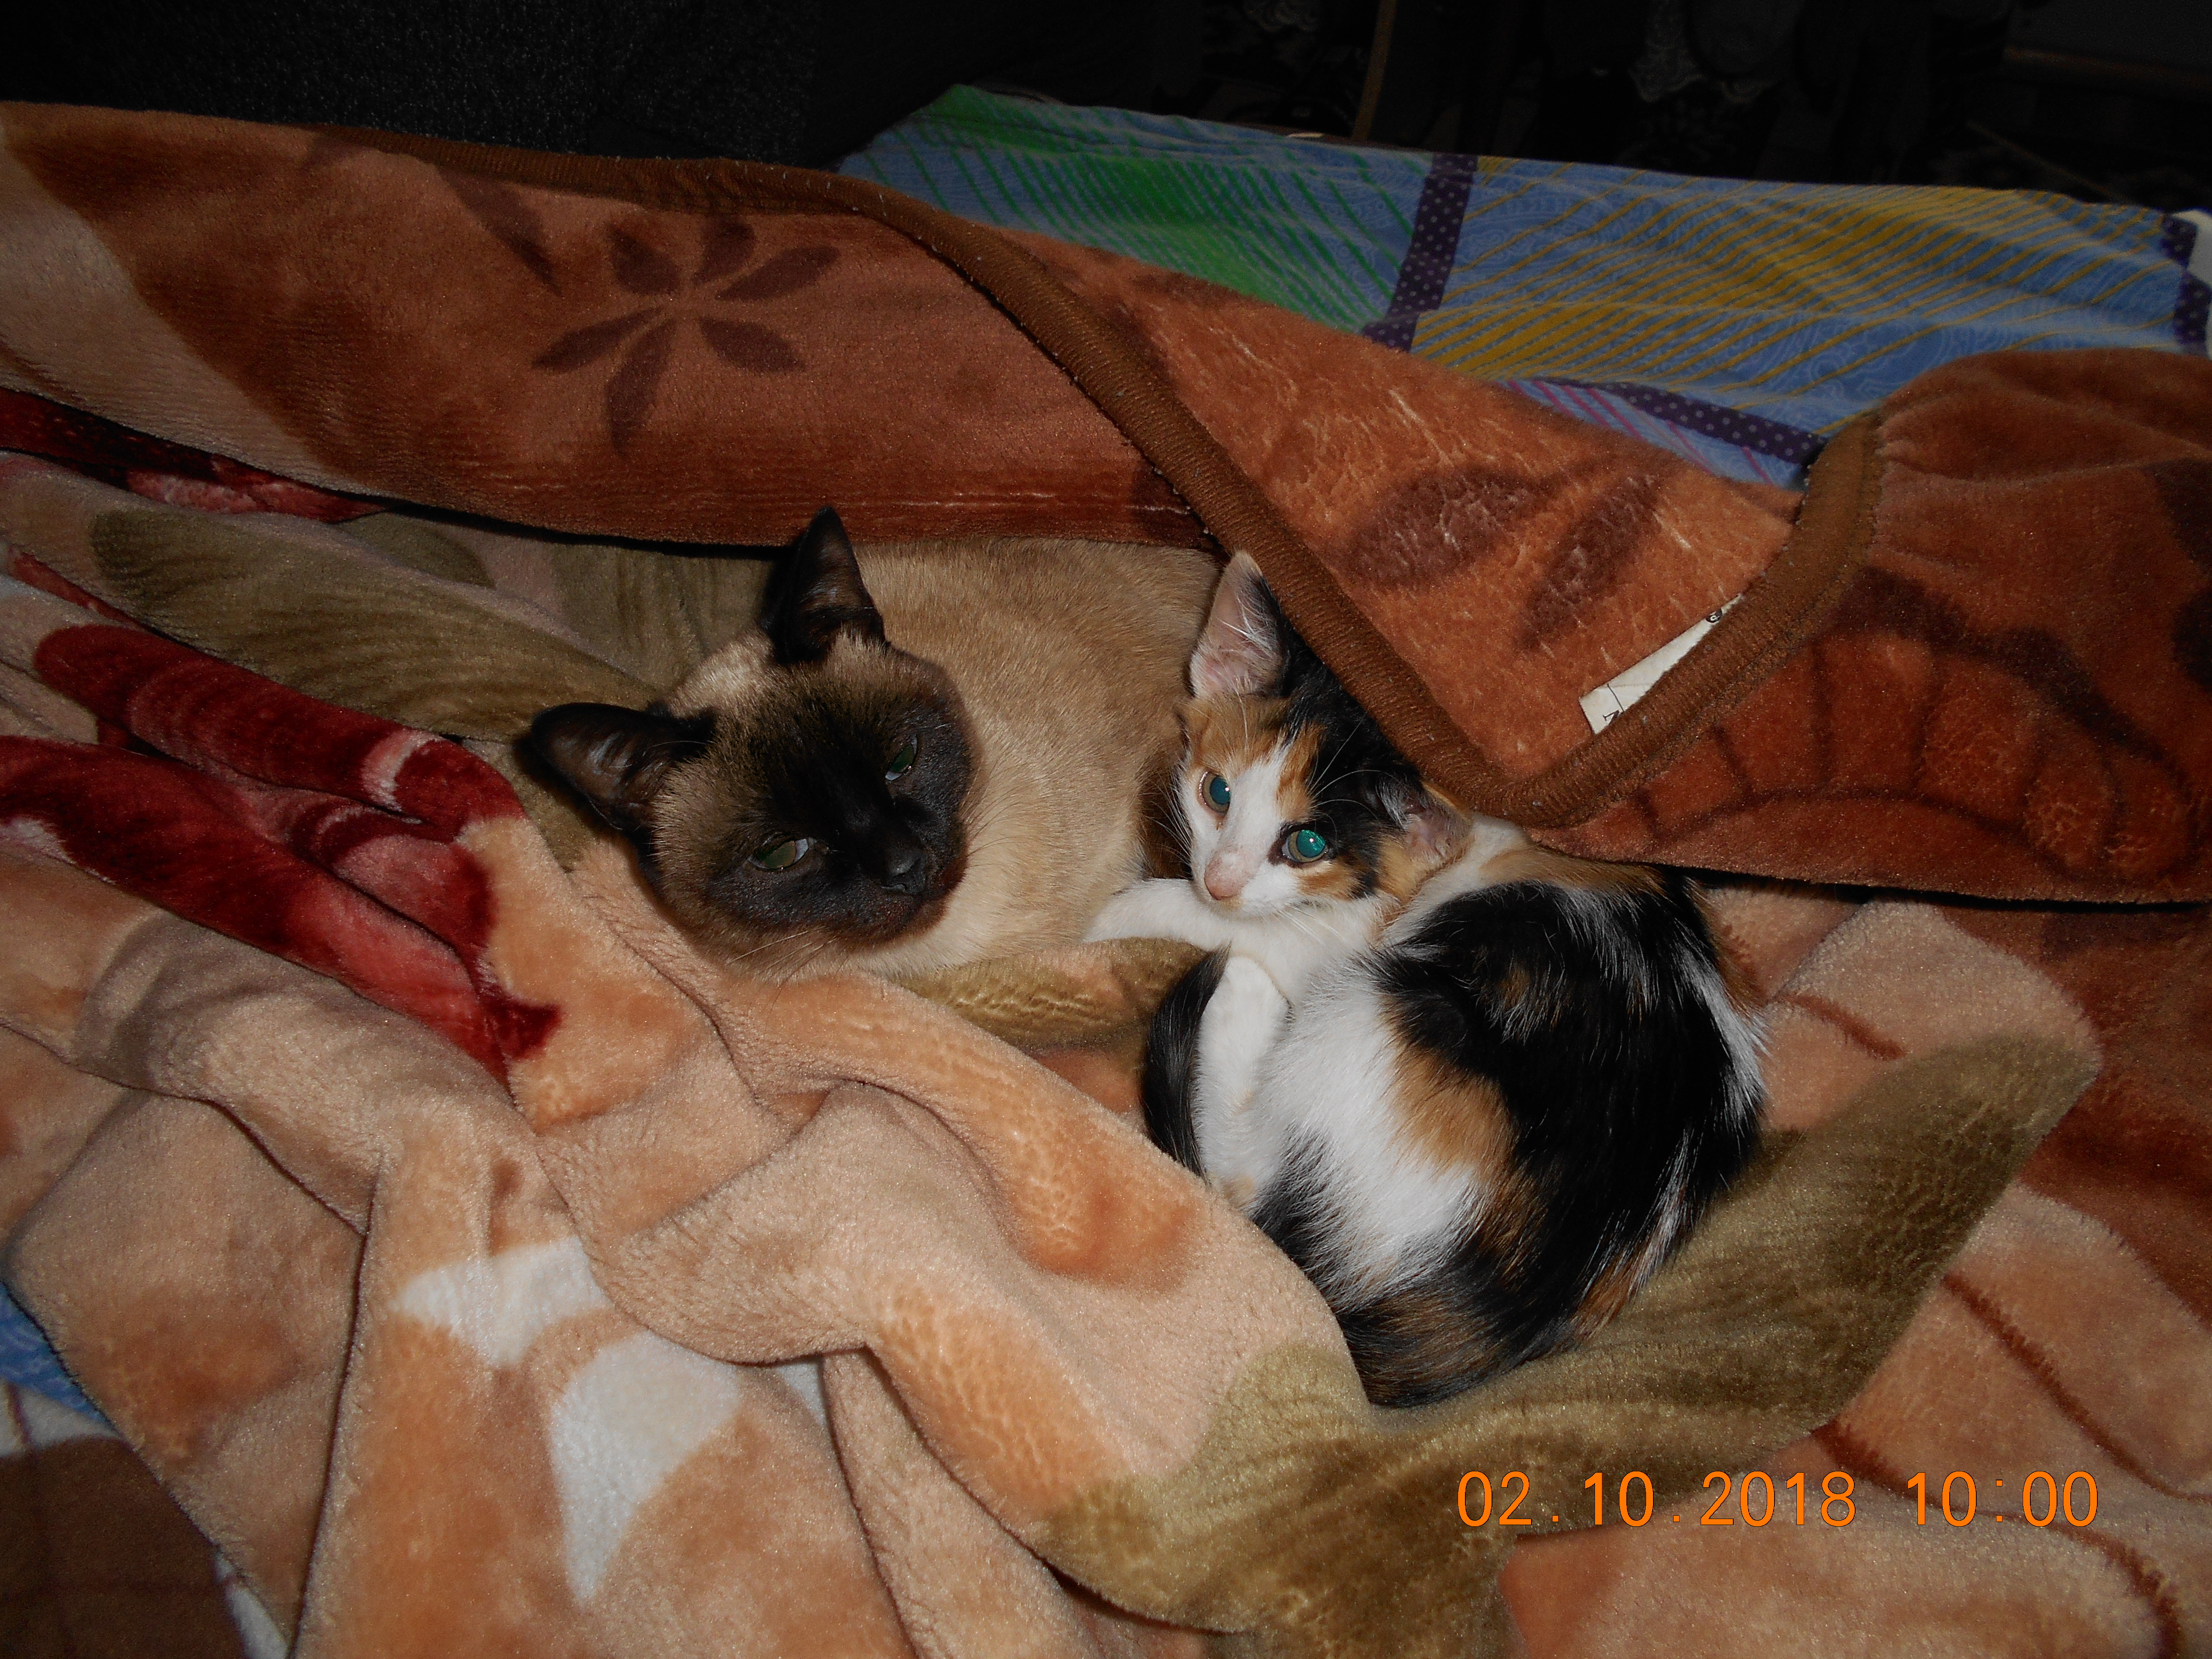
cat, felidae, comfort, carnivore, small to medium sized cats, siamese, fawn, whiskers, art, painting, tail, linens, birman, visual arts, wood, paint, domestic short haired cat, cat supply, fur, drawing, illustration, nap, Pet supply, paw